Willem van der Haegen

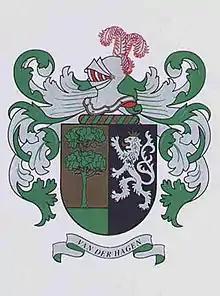
The coat of arms used by the Silveira Family, descendants of Willem.

D. Willem van der Haegen (1430; County of Flanders – 21 December 1507/9; São Jorge, Azores), or Willem De Kersemakere, known in Portuguese as Guilherme da Silveira, or Guilherme Casmaca, was a Flemish-born Azorean entrepreneur, explorer, and colonizer. He was a pioneer colonizer in Azorean history and his descendants formed part of the original Azorean nobility.